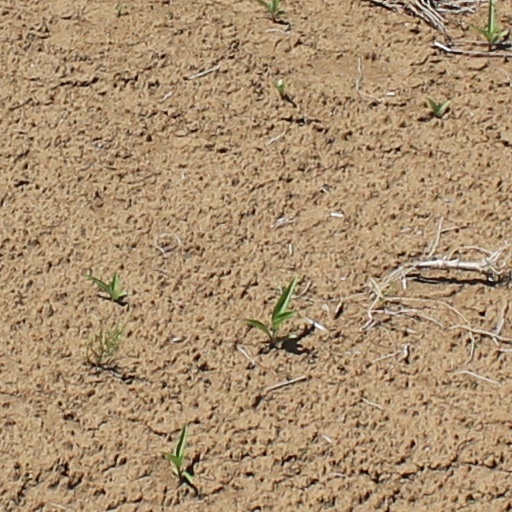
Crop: wheat